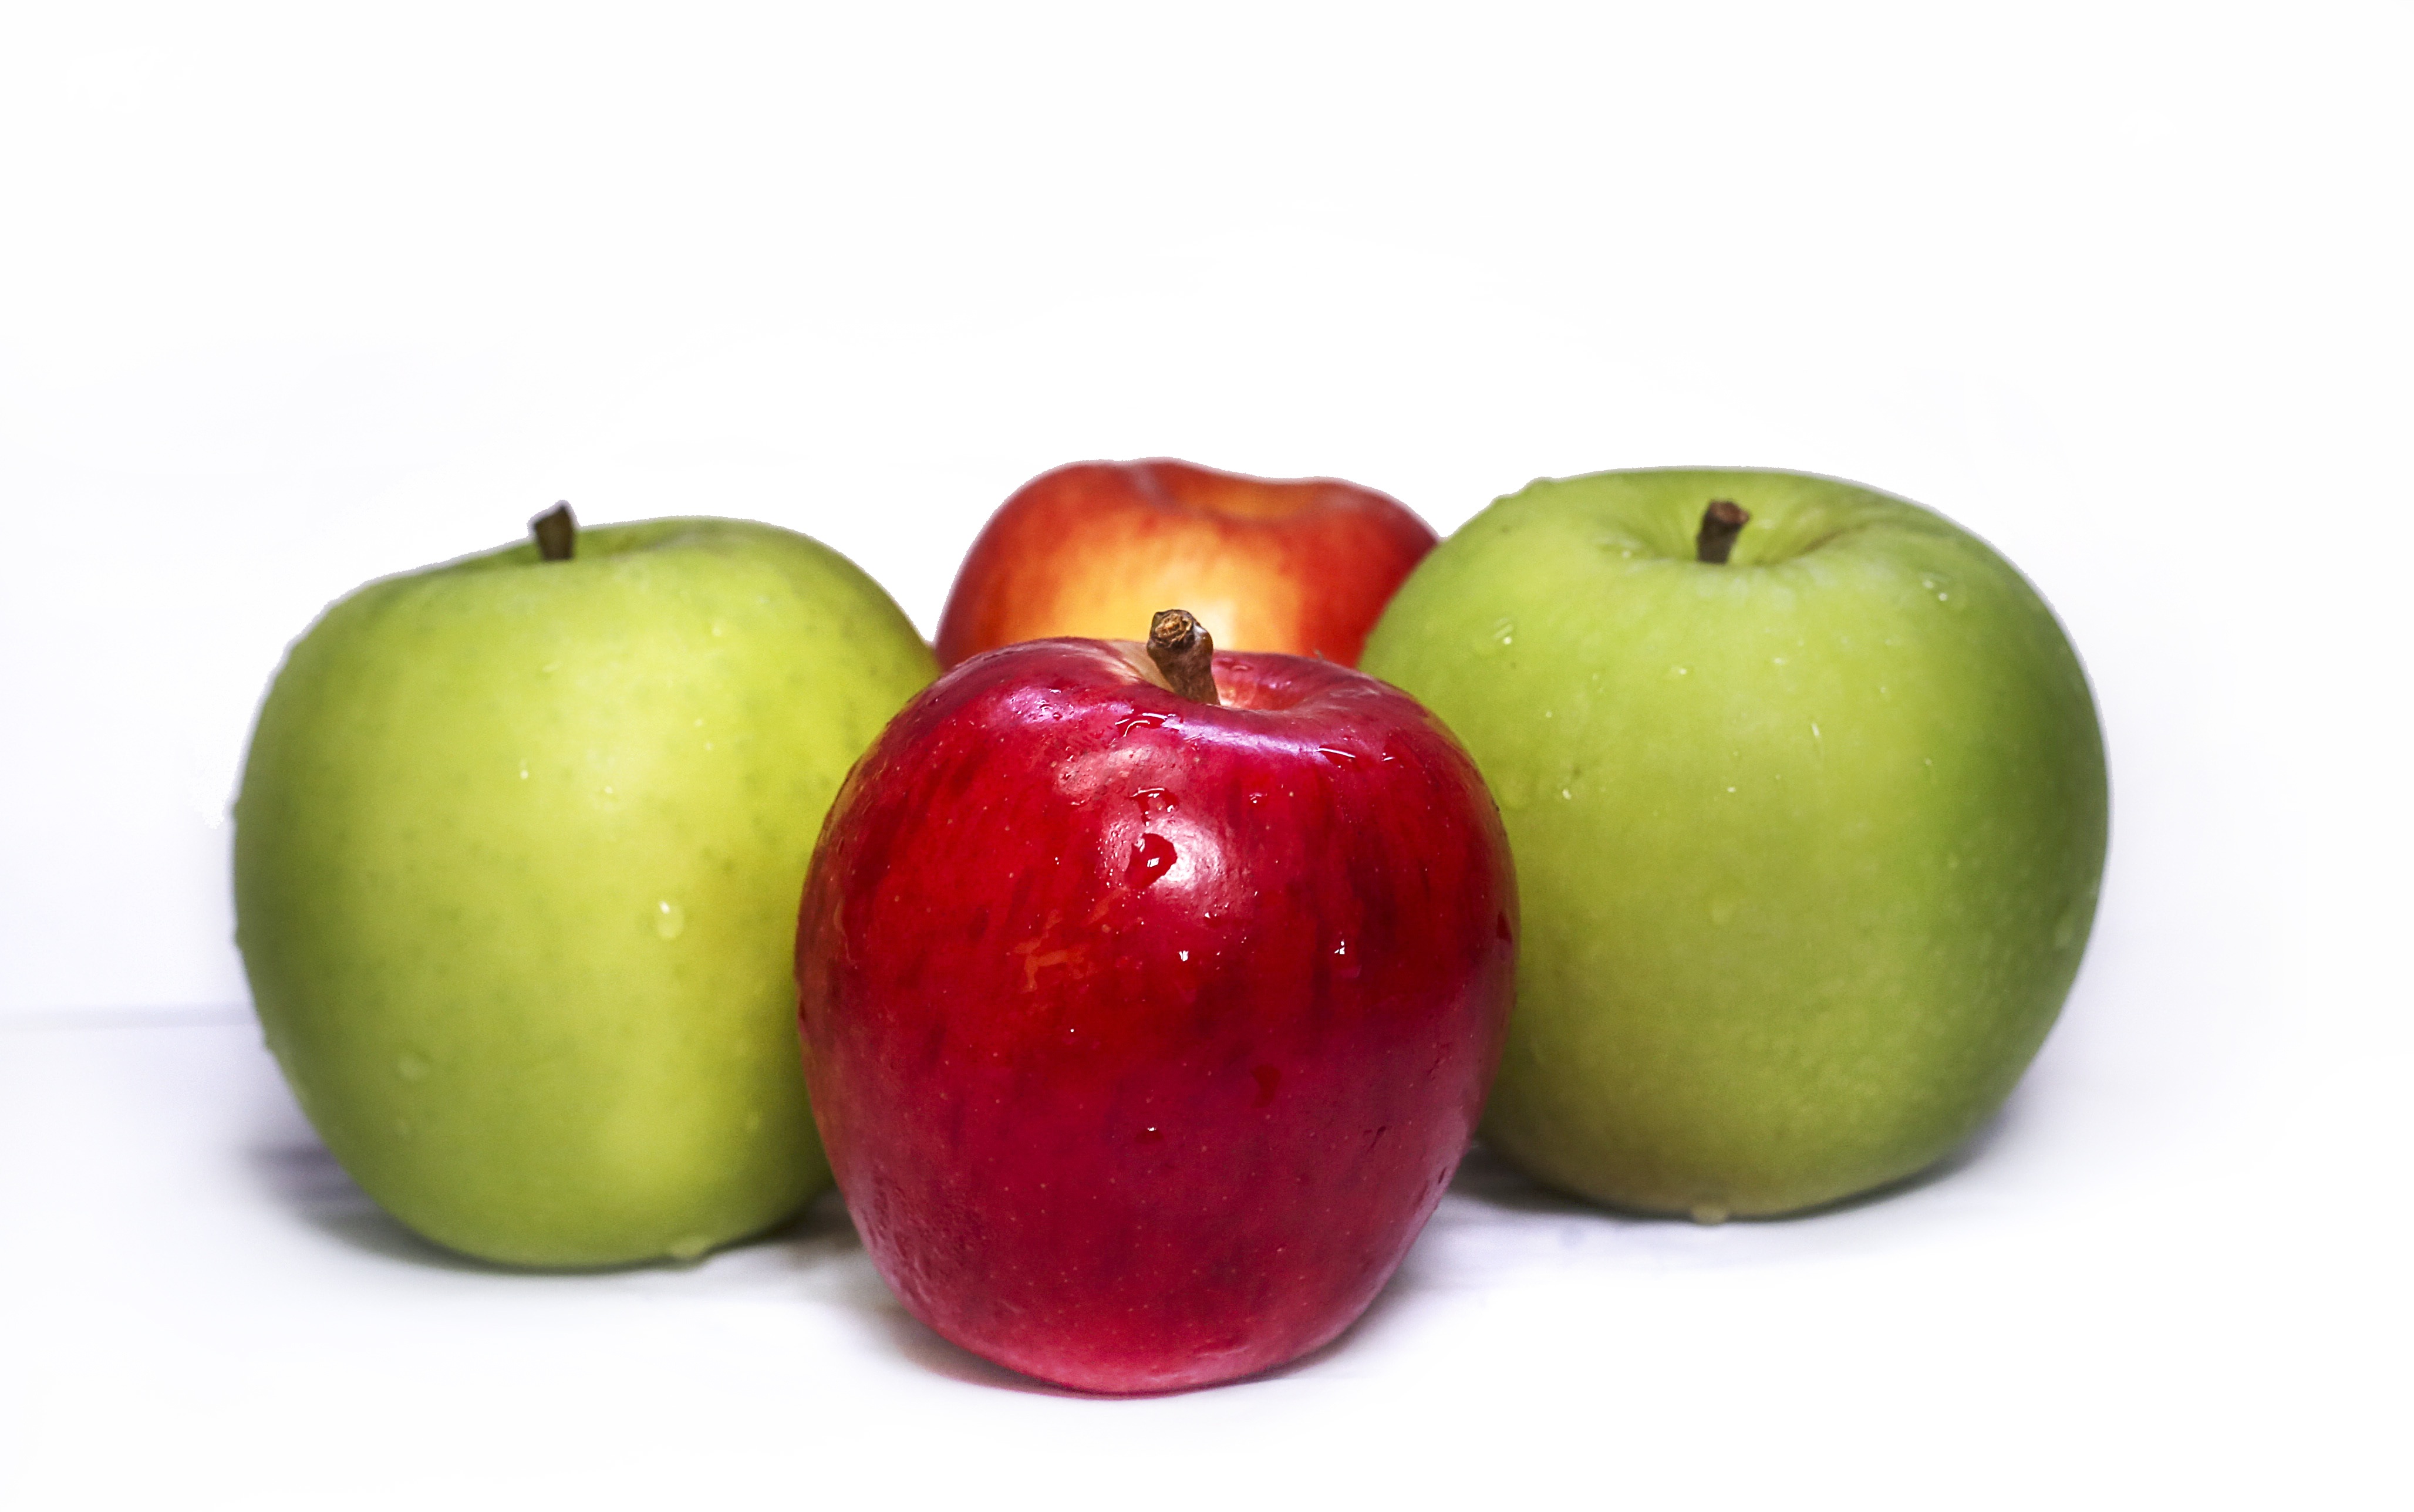
apple, plant, fruit, sweet, food, green, red, produce, fresh, healthy, health, juice, apples, liqueur, dieting, flowering plant, rose family, granny smith, land plant, manzana verde